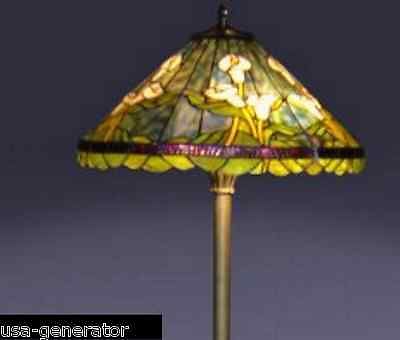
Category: lamp